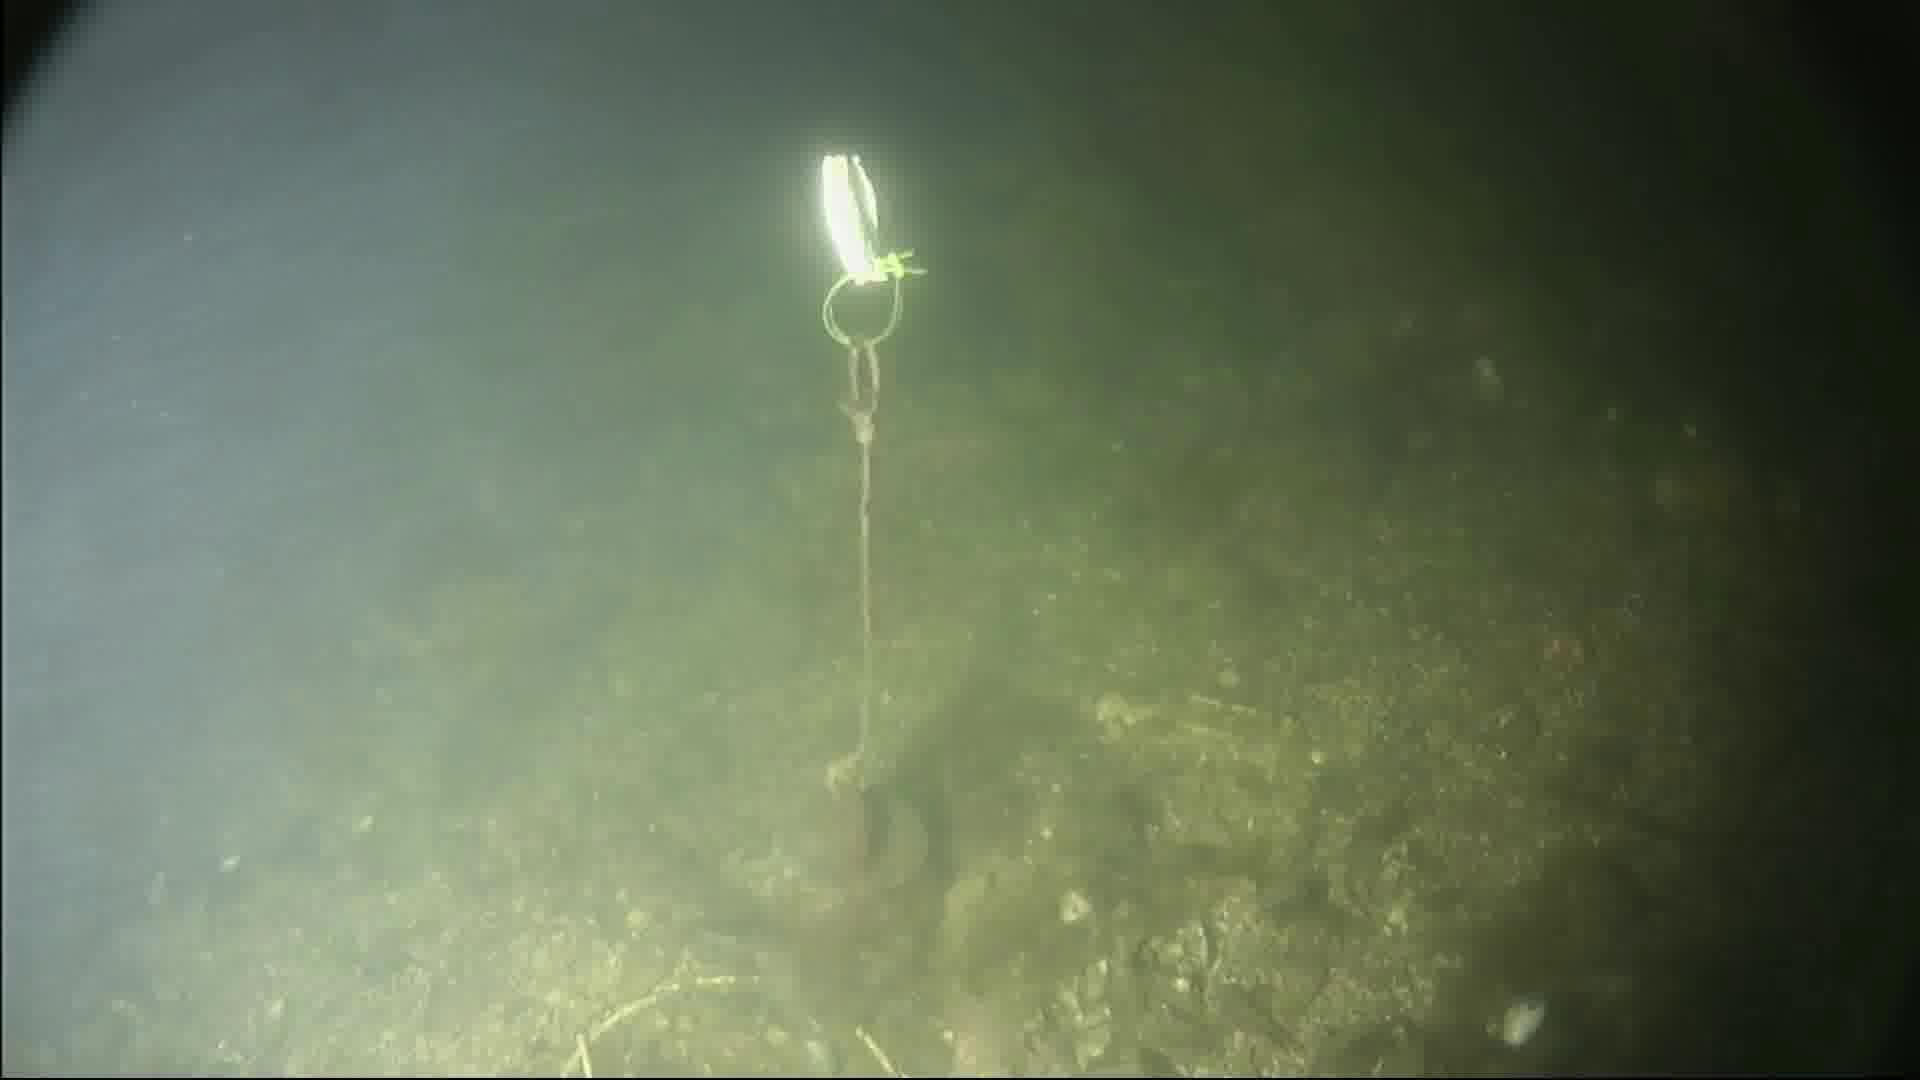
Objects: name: crab